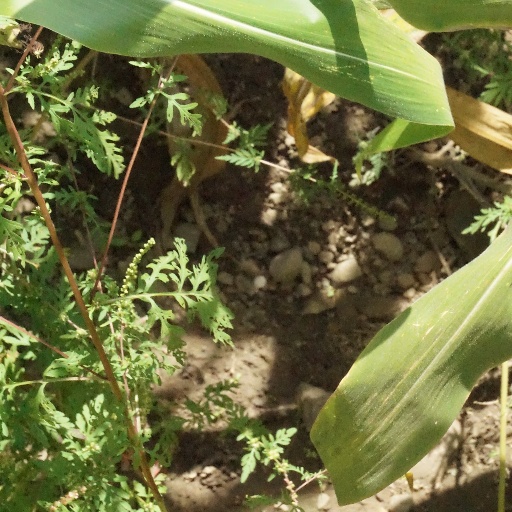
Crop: maize; corn